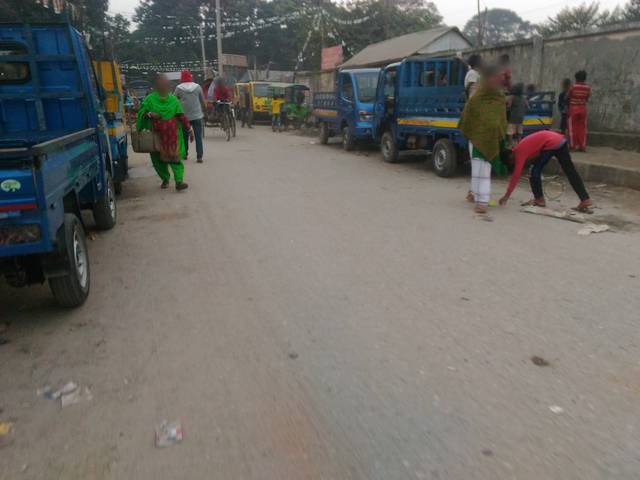
Region: Bangladesh
Coordinates: 23.784, 90.406